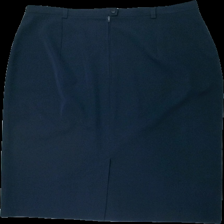
View: back
Type: Skirt
Category: Ladies
Brand: Not in the list
Brand text on label: menu
Colors: Blue
Material: 100% polyester
Cut: Regular
Size: 46
Season: All
Damage location: middle center
Damage 2 location: bottom left
Price range: 50-100
Recommended usage: Reuse
Description: blå kjol